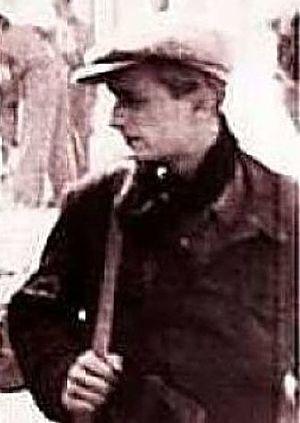
Groupe international de la colonne Durruti à Siétamo en septembre 1936
Louis Mercier-Vega, de son vrai nom Charles Cortvrint, né le 6 mai 1914 à Bruxelles et mort le 20 novembre 1977 à Collioure, est un militant libertaire et syndicaliste belge.